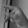
ASL letter: P